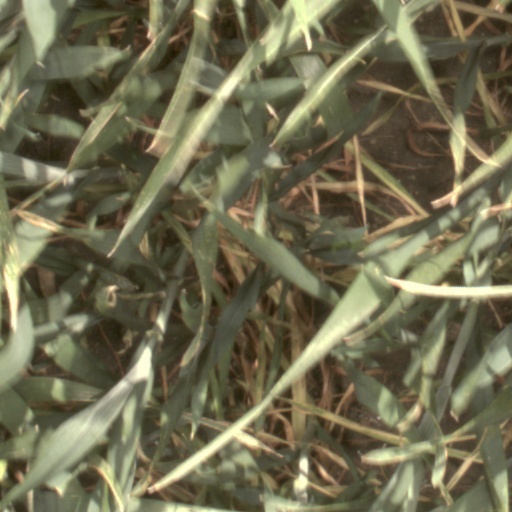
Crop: wheat